Riverine artillery

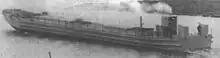
Russian "Russud"-class barge, fourteen was captured by the Romanians in February 1918

In November 1920, the "Regimentul Artileriei Fluviale" (Riverine Artillery Regiment) was formed as part of the Romanian Naval Forces. The Regiment had 14 armed barges: 8 armed each with a single 152 mm Canet gun (Russian guns captured in 1918 along with the barges they were mounted on), 4 armed each with four 120 mm guns Canet and 2 armed with two 102 mm guns Obuchov M1910 each. By early 1941, the Regiment had two sections of 152 mm guns, one section of 47 mm Škoda guns and one section of 40 mm Bofors AA guns (each section had two guns).